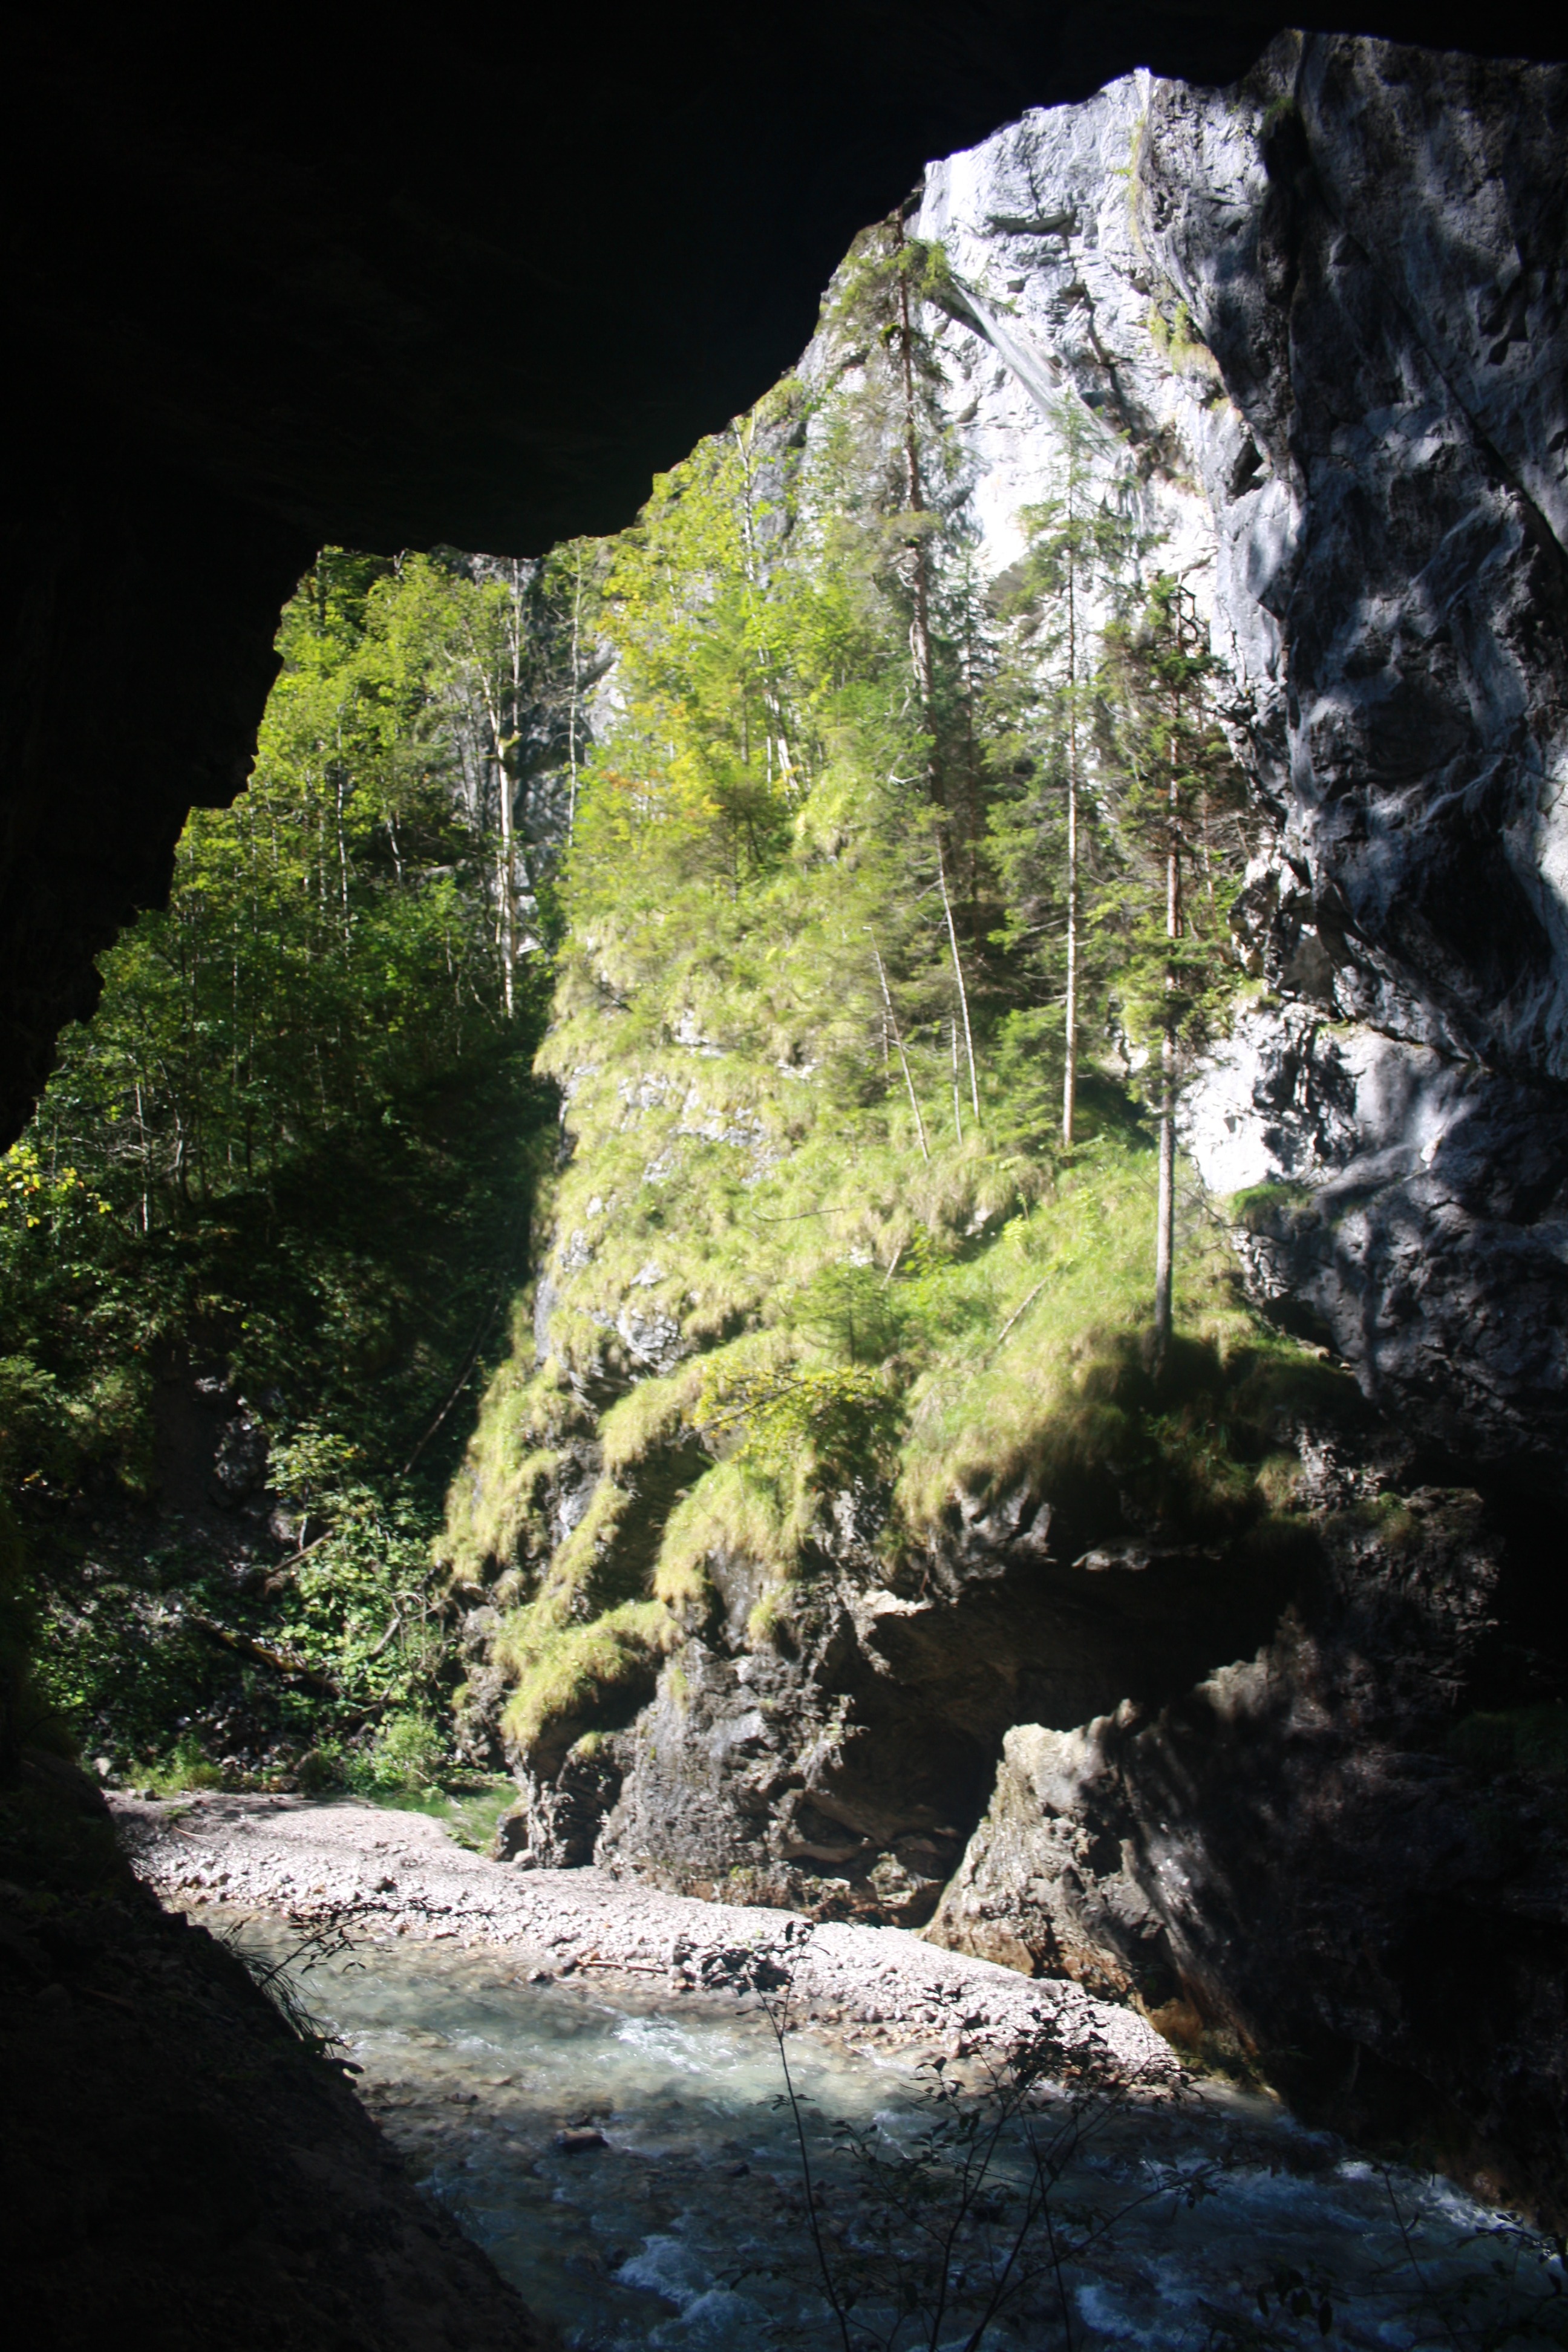
landscape, nature, rock, waterfall, adventure, formation, cliff, cave, natural, gorge, terrain, geology, mountains, ravine, water feature, landform, sea cave, geographical feature, pit cave